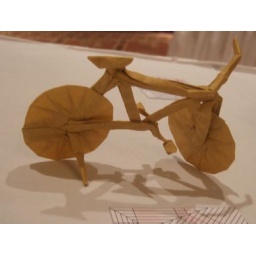
and heres Jasons bike shown during pcoc 2009 (made from modified fish base). CP in tanteidan